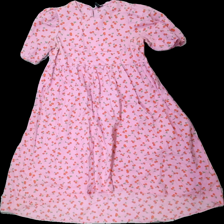
View: front
Type: Dress
Category: Ladies
Brand: Pieces
Colors: Pink, Red, Green
Material: 64% Polyester 36% Cotton
Pattern: Other
Cut: Long, Loose
Size: M
Damage: stain
Damage location: top left
Damage 2: stain
Damage 2 location: top right
Price range: <50
Recommended usage: Export
Description: pink dress with print